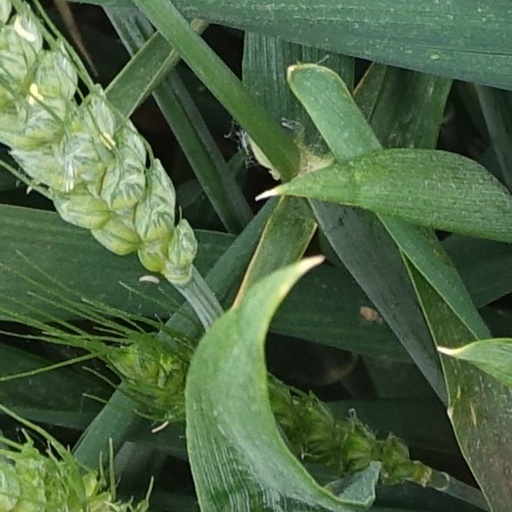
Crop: wheat